Portrait of the Artist (film)

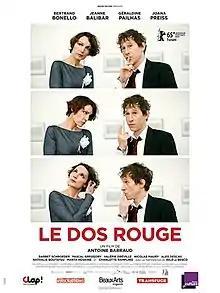
Film poster

Portrait of the Artist is a 2014 French drama film starring Bertrand Bonello.